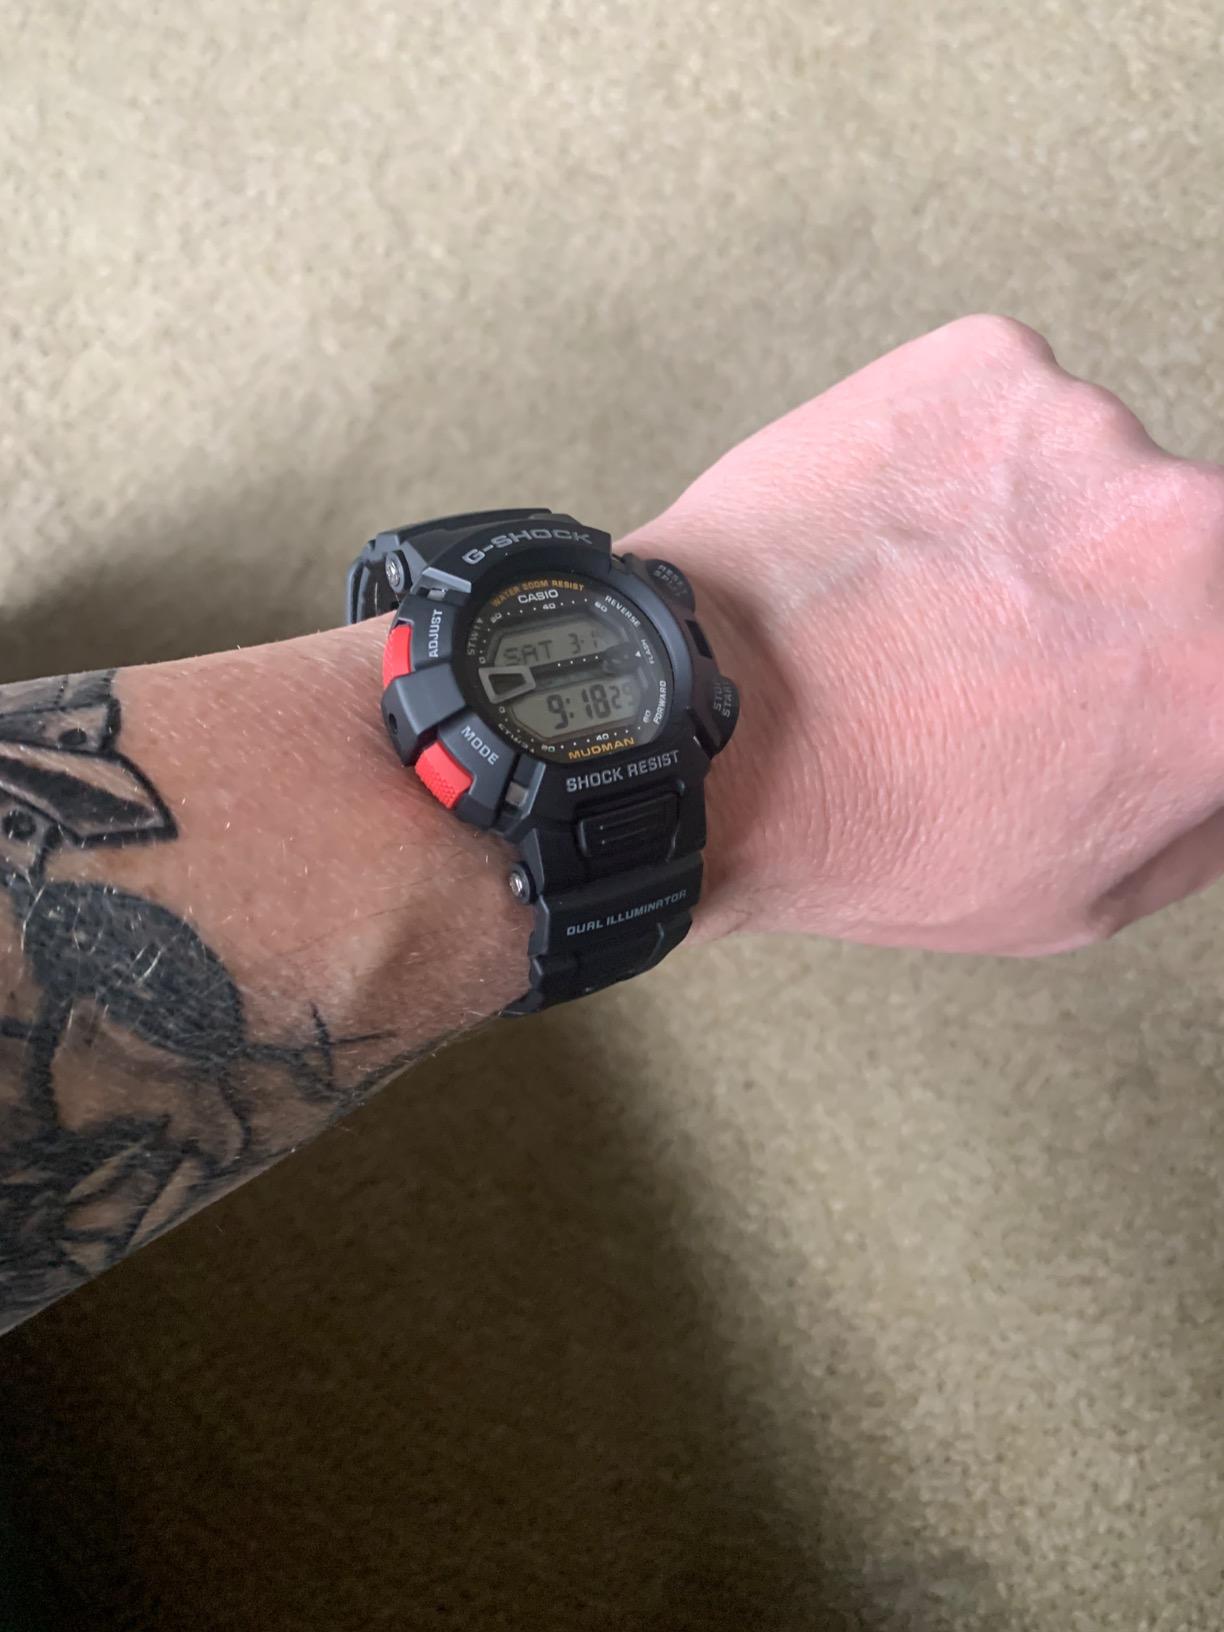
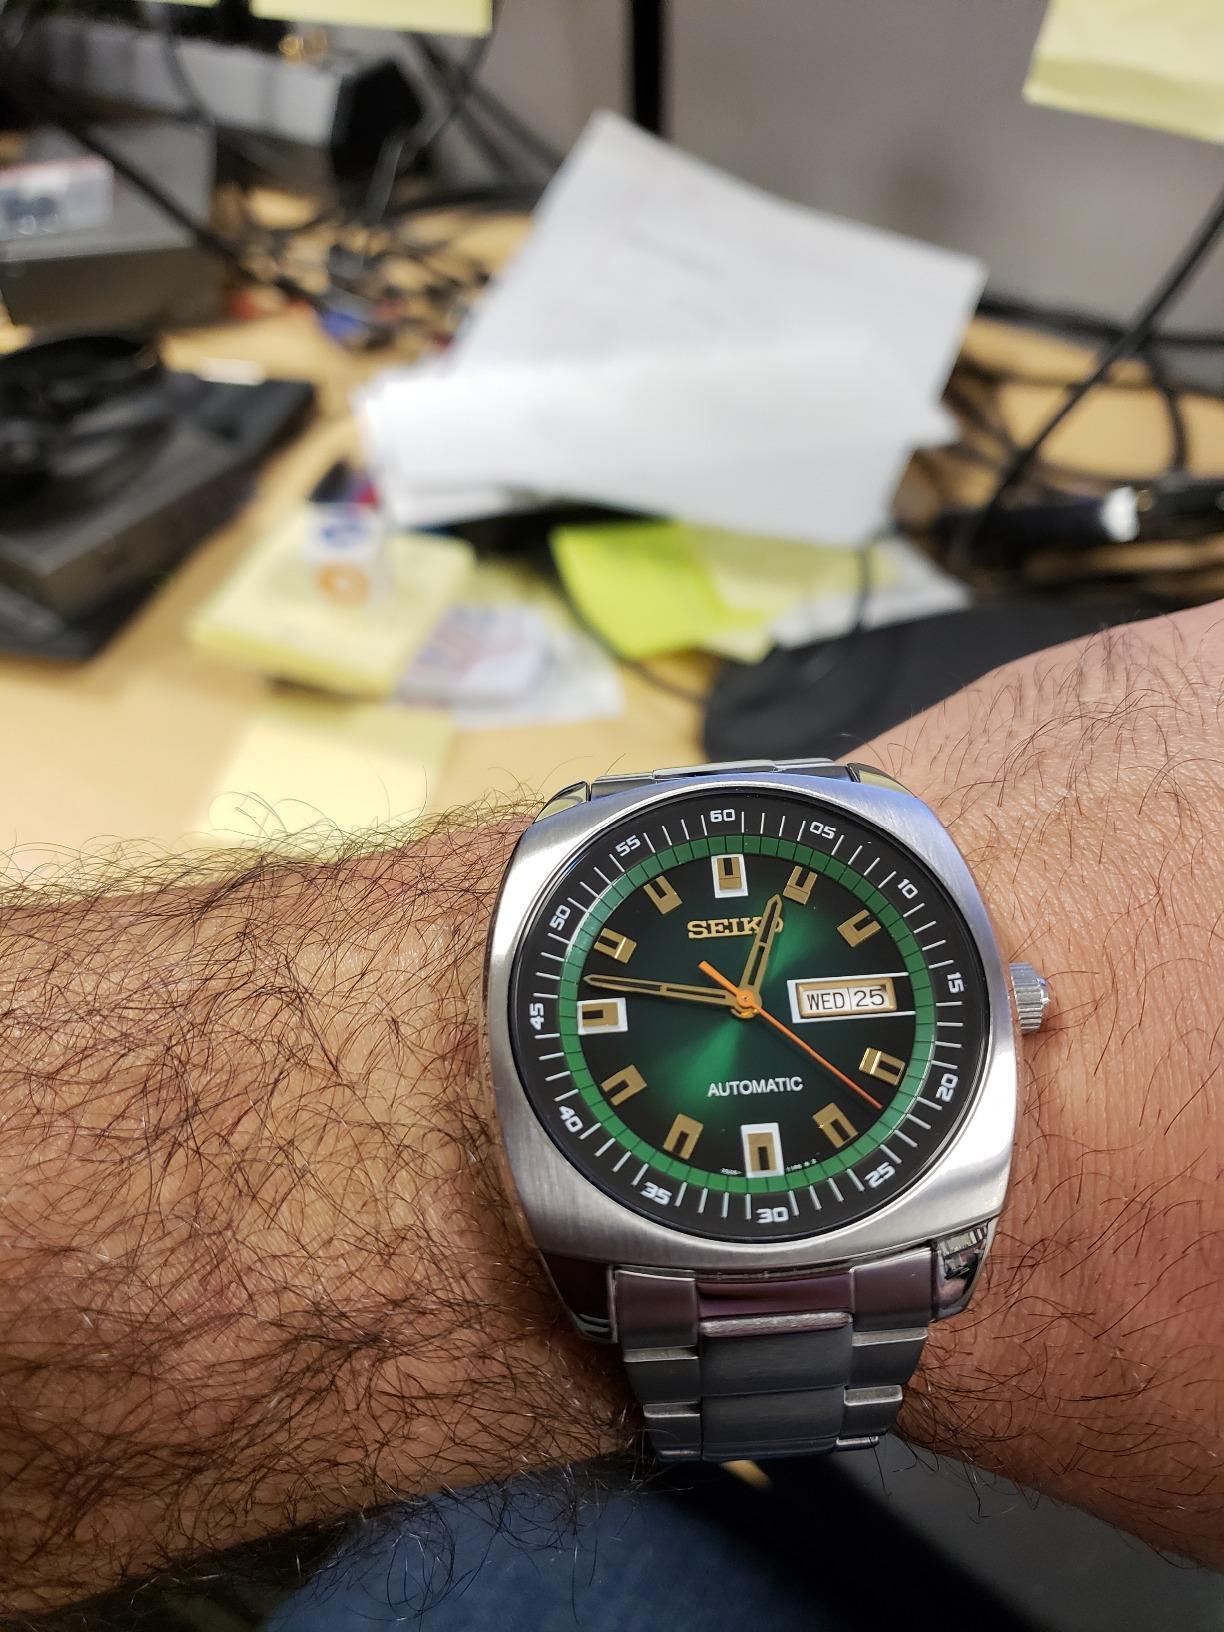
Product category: accessories_watch
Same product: no